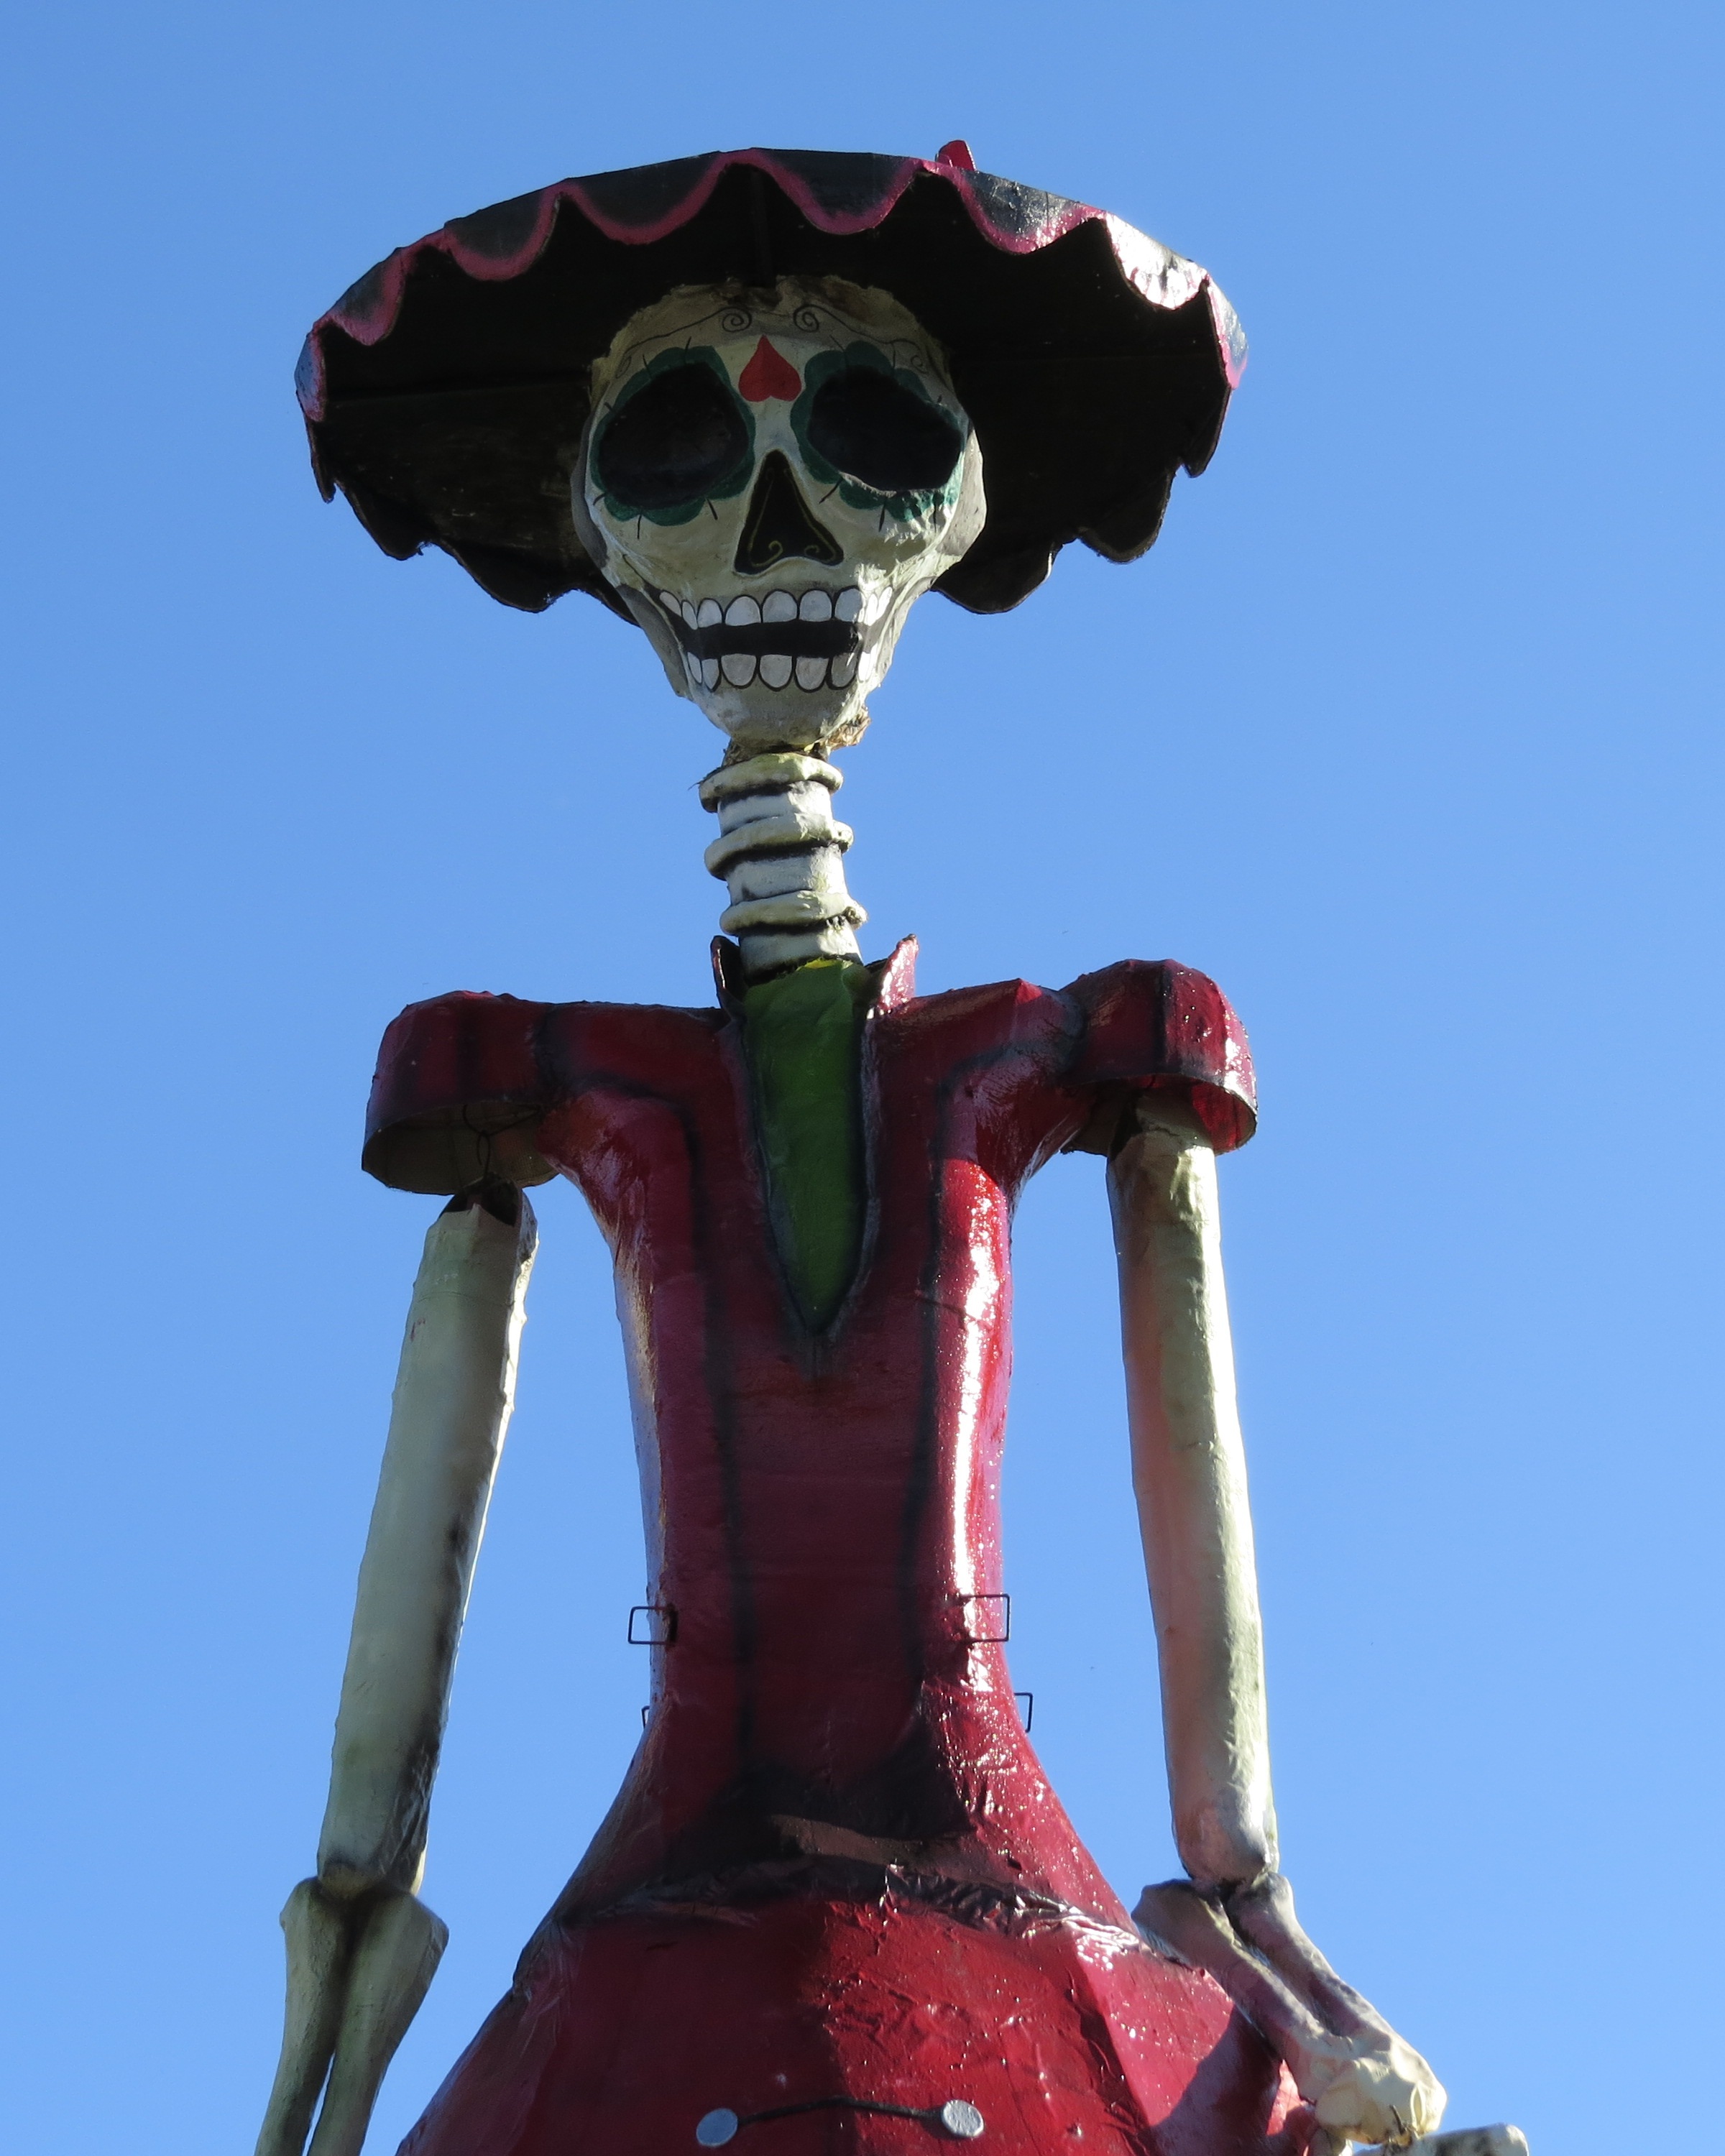
monument, statue, red, death, skull, sculpture, art, crafts, mexico, skeleton, day of the dead, catrina, popular festivals, paper mache